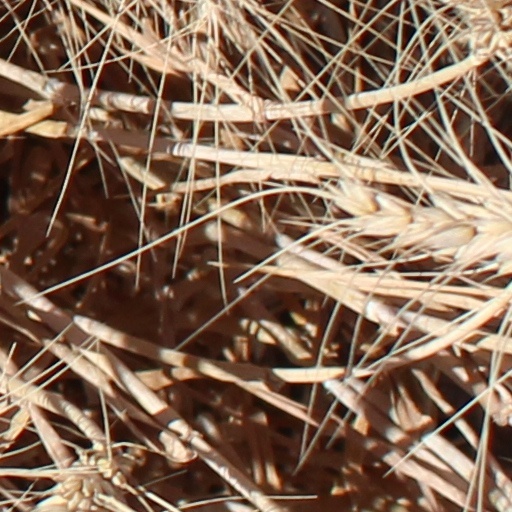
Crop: wheat